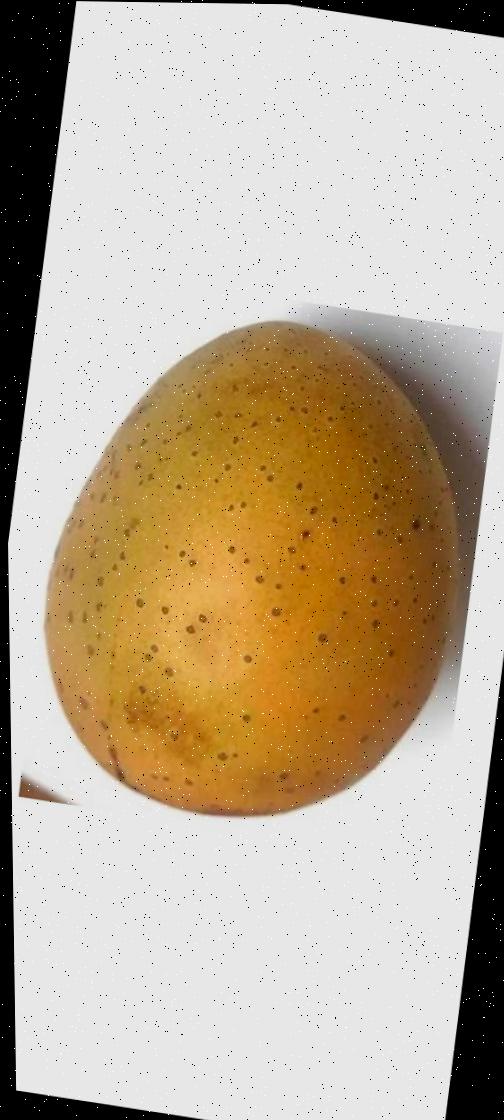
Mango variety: Gourmoti